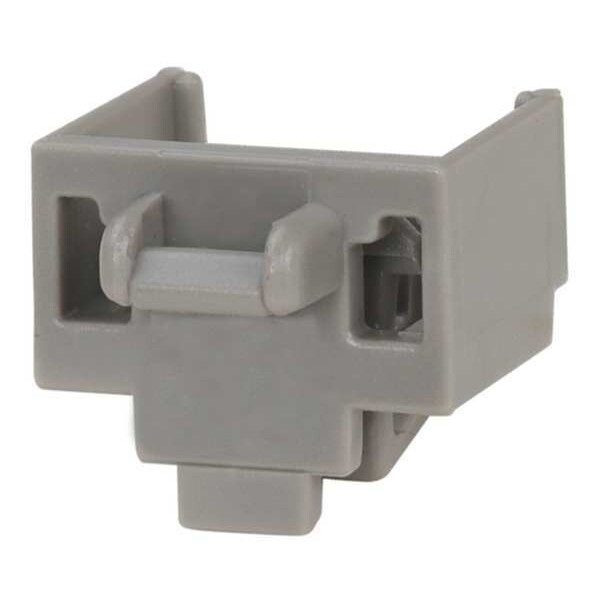
Network Blackout Jack, Copper, Gray, Pk100
Brand: Panduit
Modular Jack Blockout, Product Type Blockout Device, Color Gray, For Use With RJ45 Jacks, Material Plastic, Overall Depth 1/2 in, Overall Height 3/8 in, Overall Width 1/2 in, Resistance Properties Tamper Resistant, Package Quantity 100 graingerSKU: 45U622, zoro_no: G5917021
Category: Electronics > Electronics Accessories > Cable Management > Patch Panels